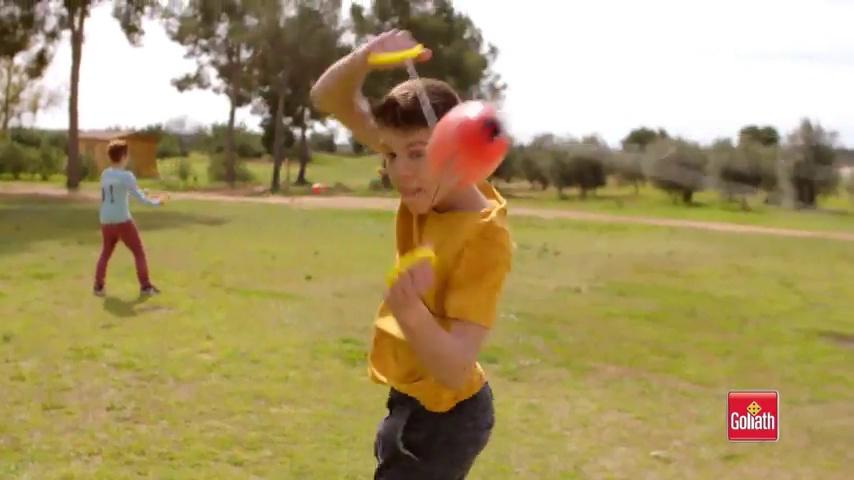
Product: Goliath Hydro Zoom Ball (2 Player)
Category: Toys & Games | Novelty & Gag Toys
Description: Place a few water balloons inside zoom ball hydro and send it zooming over to your friend.
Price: $17.67
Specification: ProductDimensions:15.2x4.5x8.5inches|ItemWeight:9.9ounces|ShippingWeight:9.9ounces(Viewshippingratesandpolicies)|DomesticShipping:ItemcanbeshippedwithinU.S.|InternationalShipping:ThisitemcanbeshippedtoselectcountriesoutsideoftheU.S.LearnMore|ASIN:B01N19Z3UC|Itemmodelnumber:31749|Manufacturerrecommendedage:8months-8years